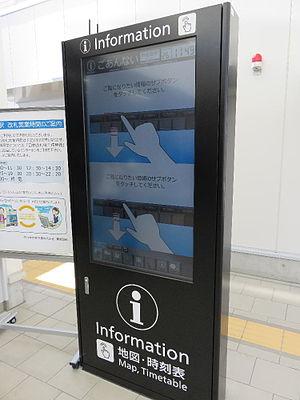
La gare d'Higashi-Himeji est une gare ferroviaire localisée dans la ville d'Himeji, dans la préfecture de Hyōgo au Japon. La gare est exploitée par la compagnie JR West, sur la ligne Sanyō. La gare est toute récente, elle a ouvert le 26 mars 2016. Le numéro de gare est JR-A84.